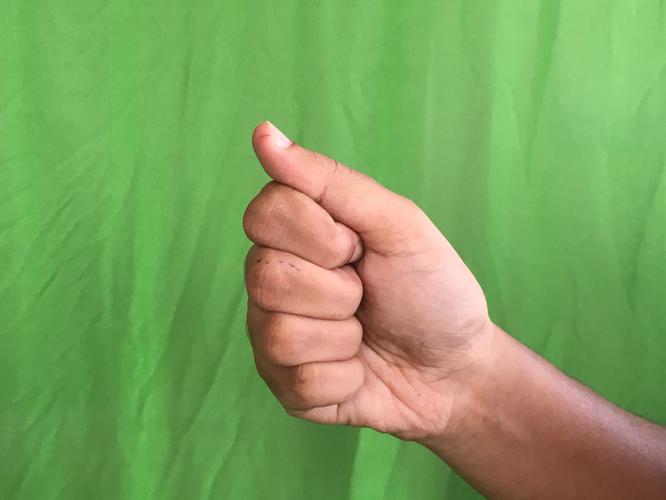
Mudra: Mushti
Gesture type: single_hand